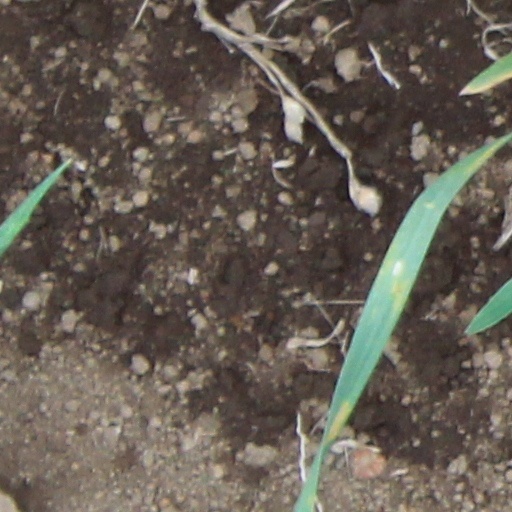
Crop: wheat